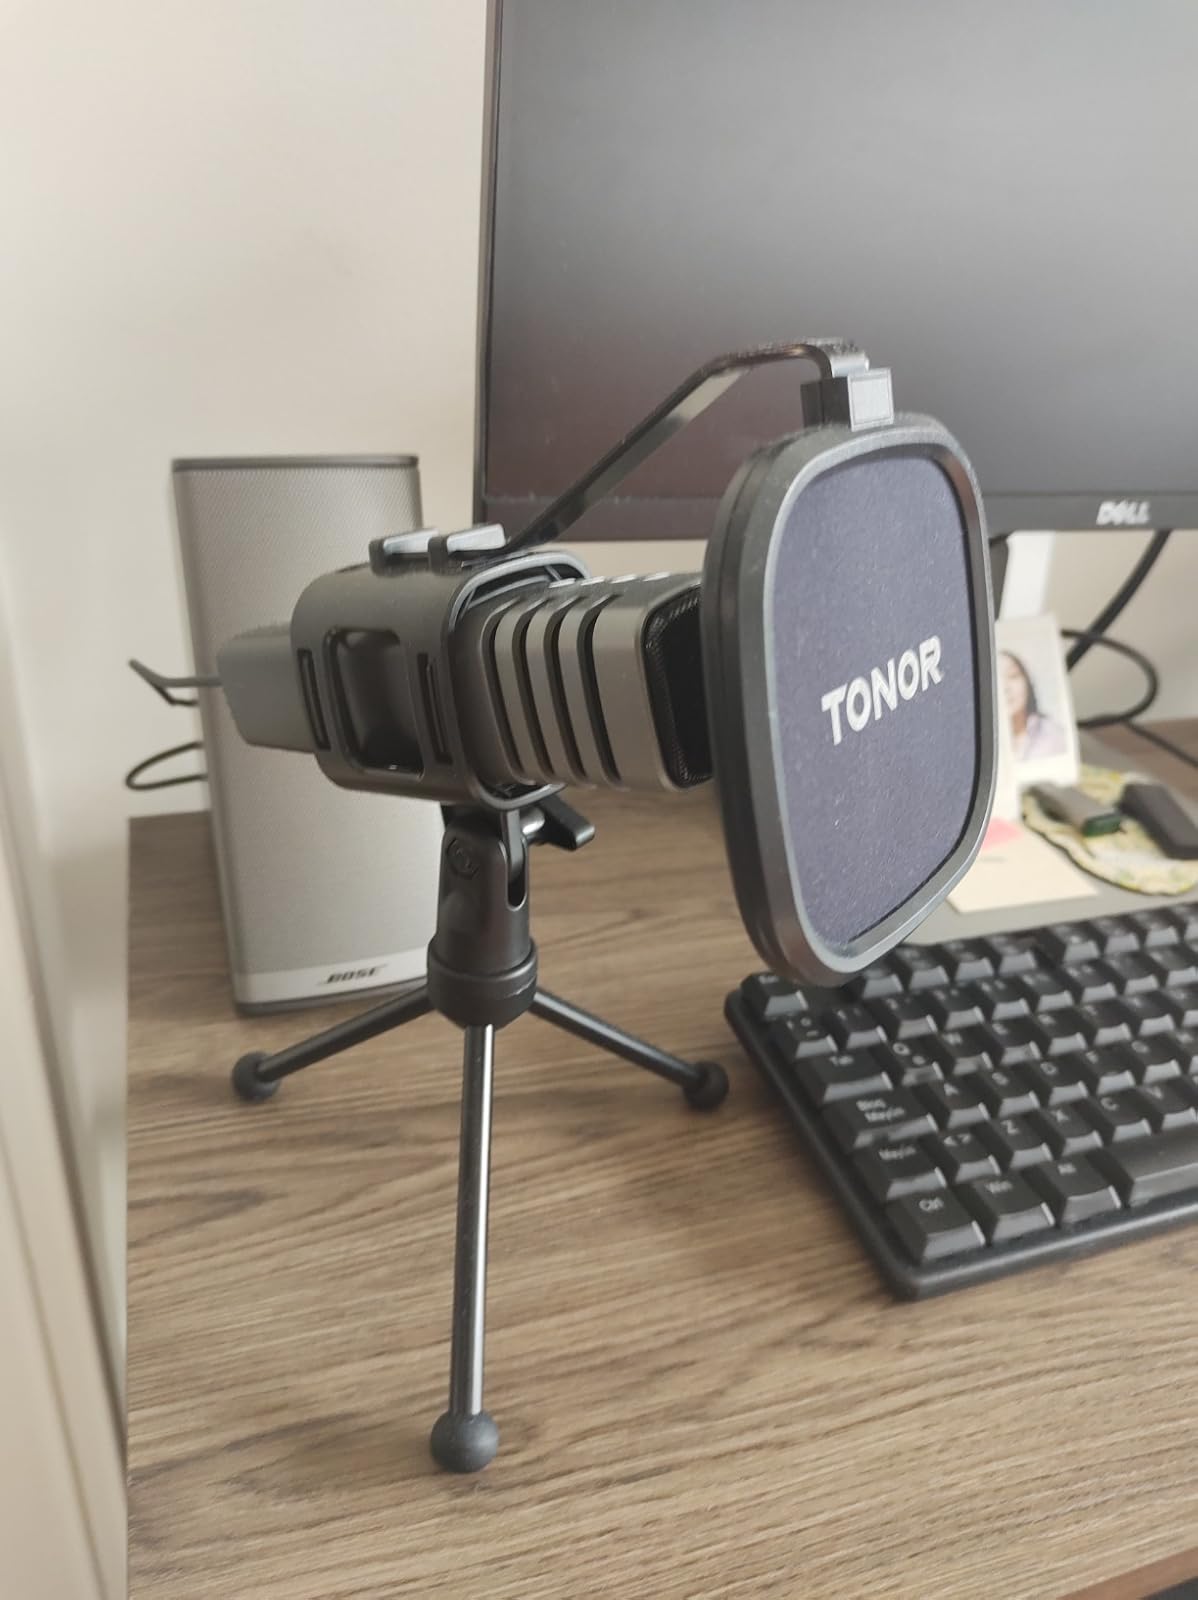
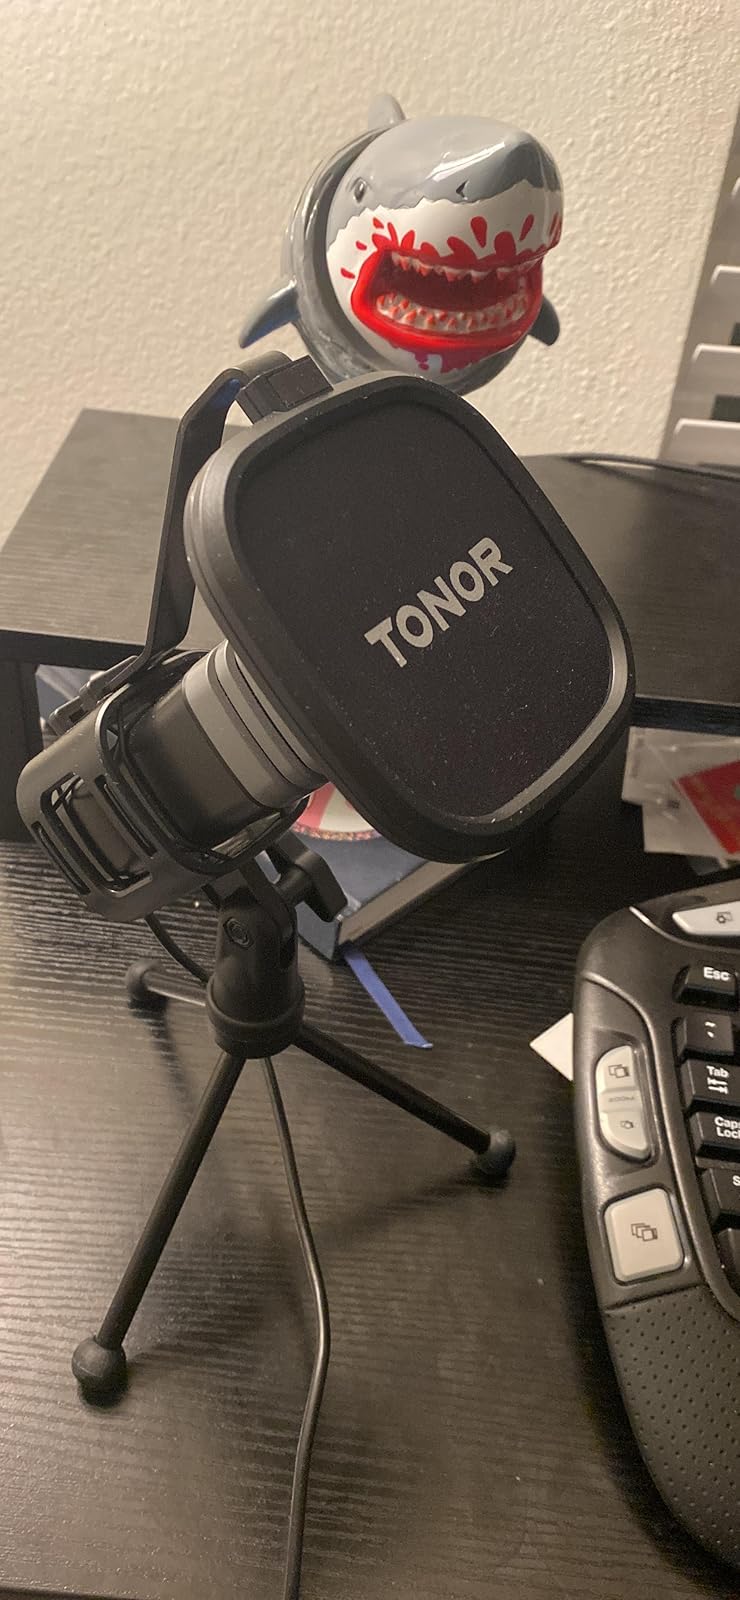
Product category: microphone
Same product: yes